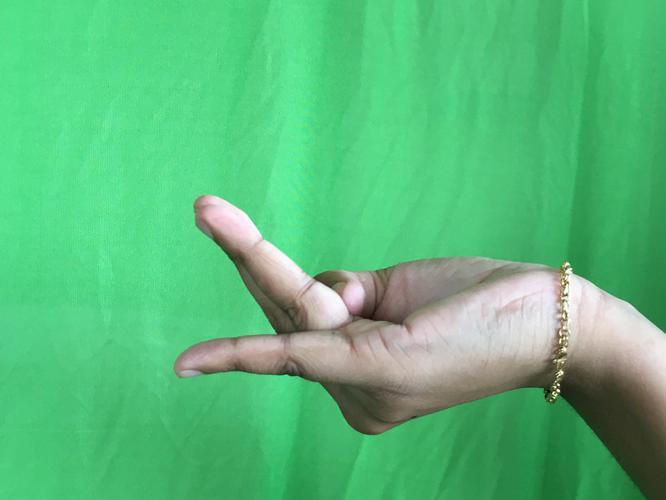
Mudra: Chaturam
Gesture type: single_hand